Barry Sullivan (English actor)

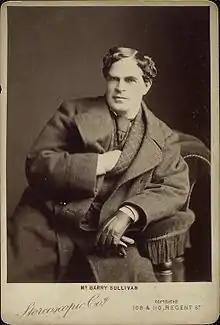
Barry Sullivan during his career.

In 1837, Sullivan joined a strolling company and at Cork was given an engagement at 15 shillings a week as a regular member of a stock company, playing minor Shakespearian parts to Charles Kean's lead. Sullivan had a good light tenor voice, occasionally sang in opera. But his ambition was to become a tragedian. In November that year he obtained an engagement with Murray's stock company at Edinburgh, at a salary of 30 shillings a week, on the understanding that he was to play "second heavy" parts. Sullivan married Mary Amory, daughter of an army lieutenant, on 4 July 1842. The couple had two sons and three daughters.